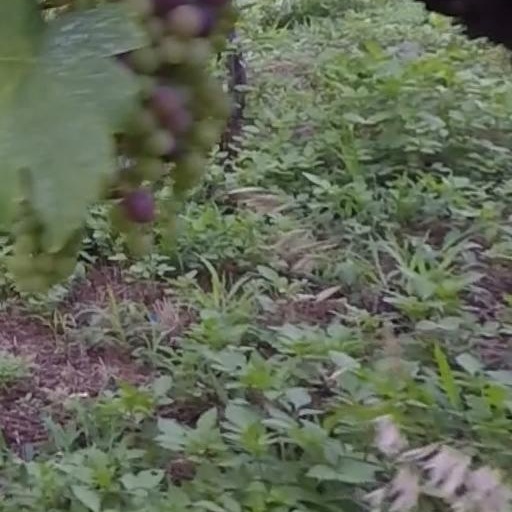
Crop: grape